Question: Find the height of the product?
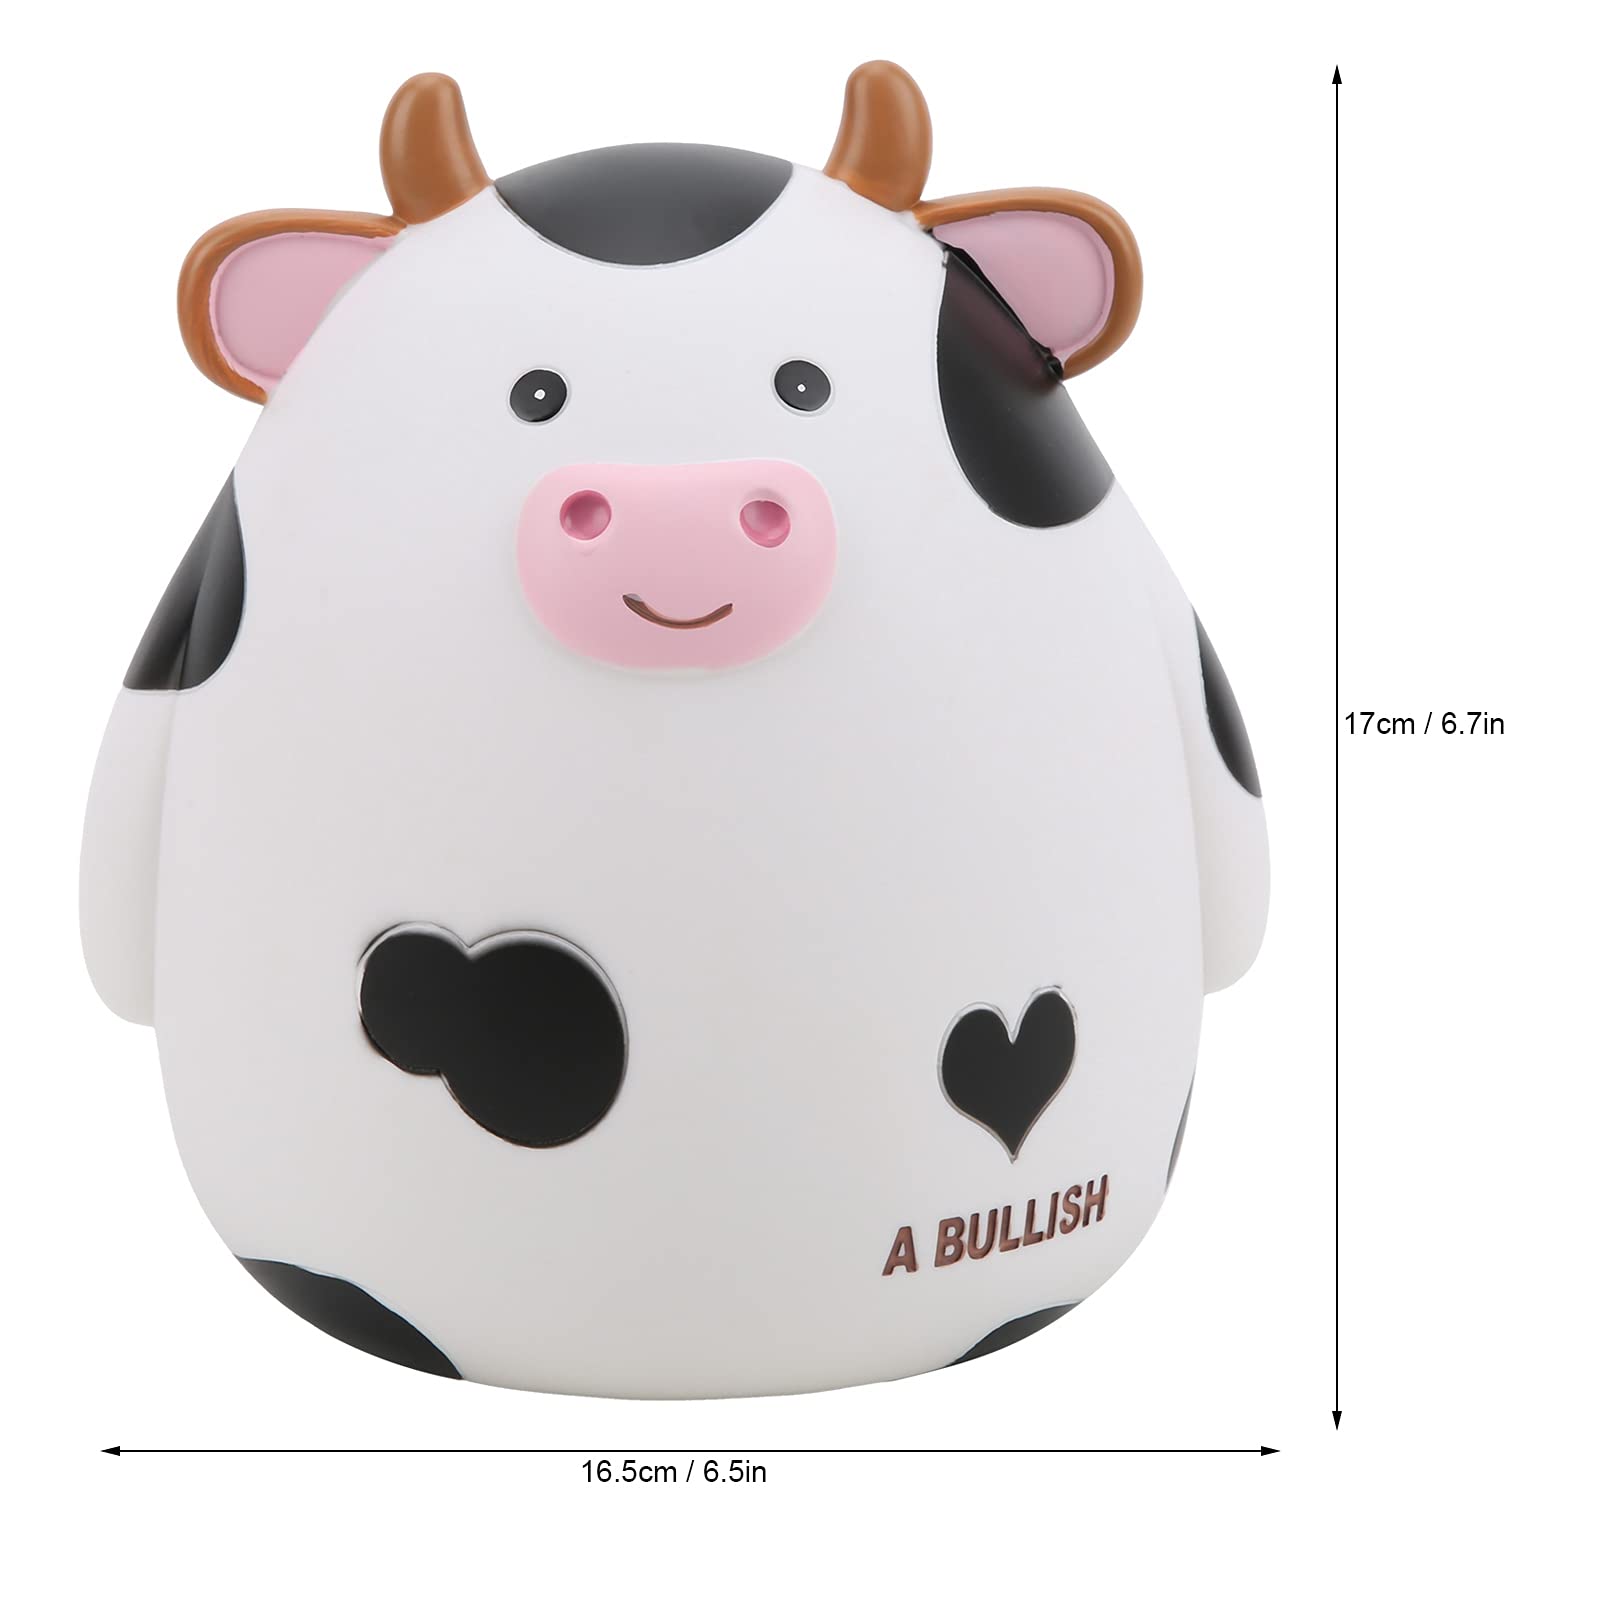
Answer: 17.0 centimetre